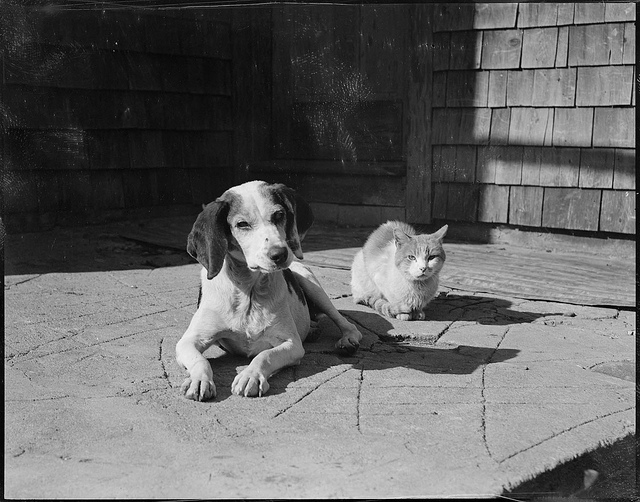
user: Given an image and a question. Answer the question in a short answer. Question: Is the cat awake or sleep? Short Answer:
assistant: awake